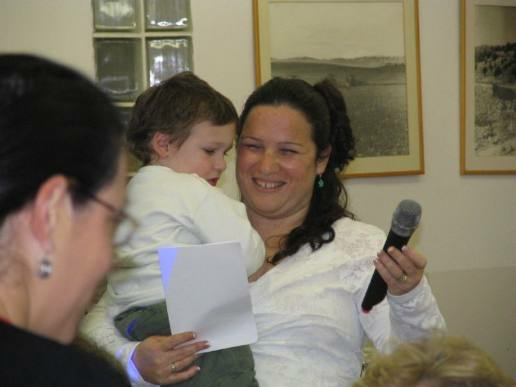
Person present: Yes